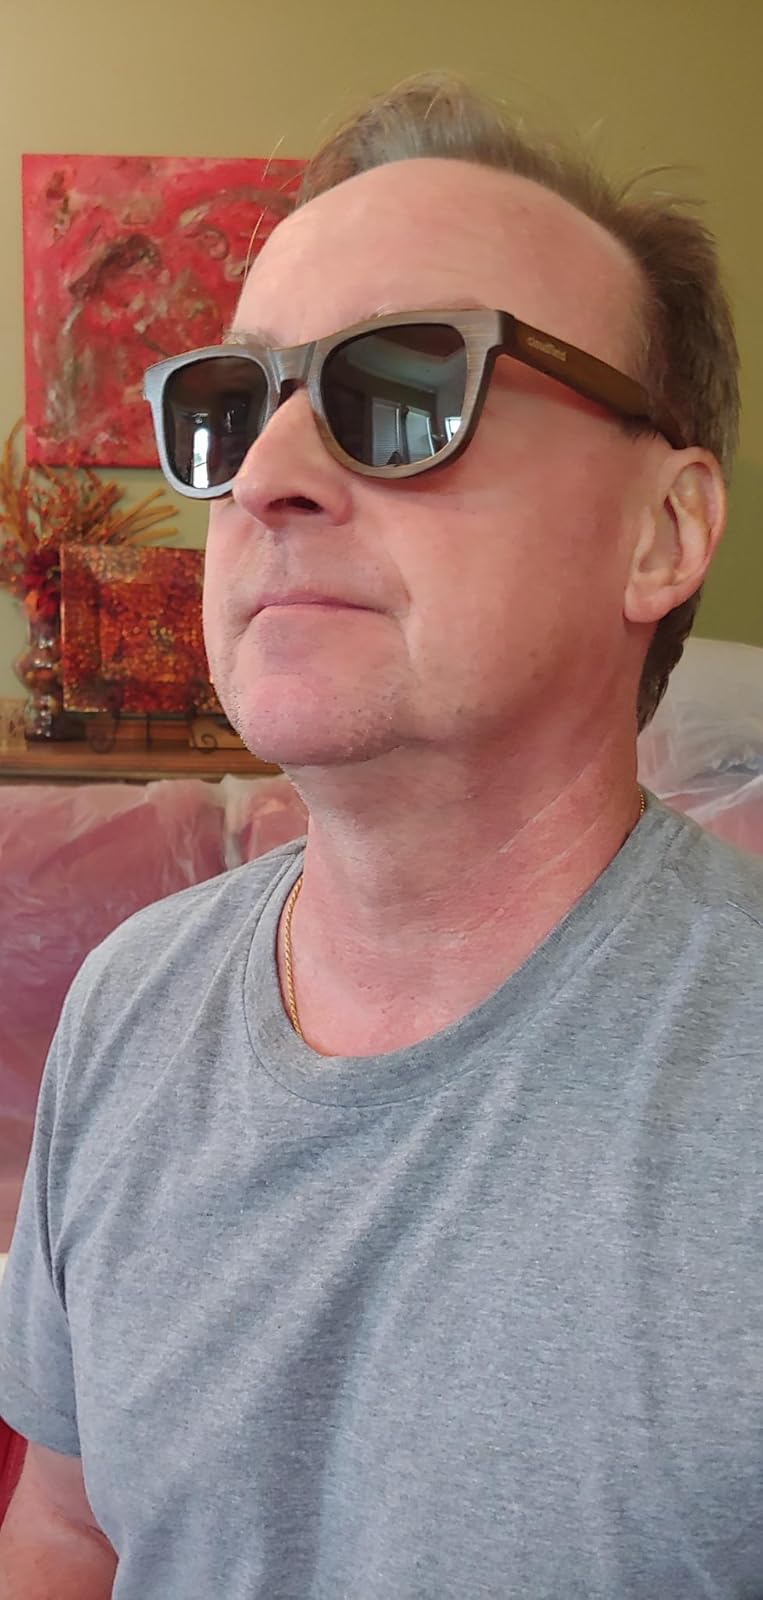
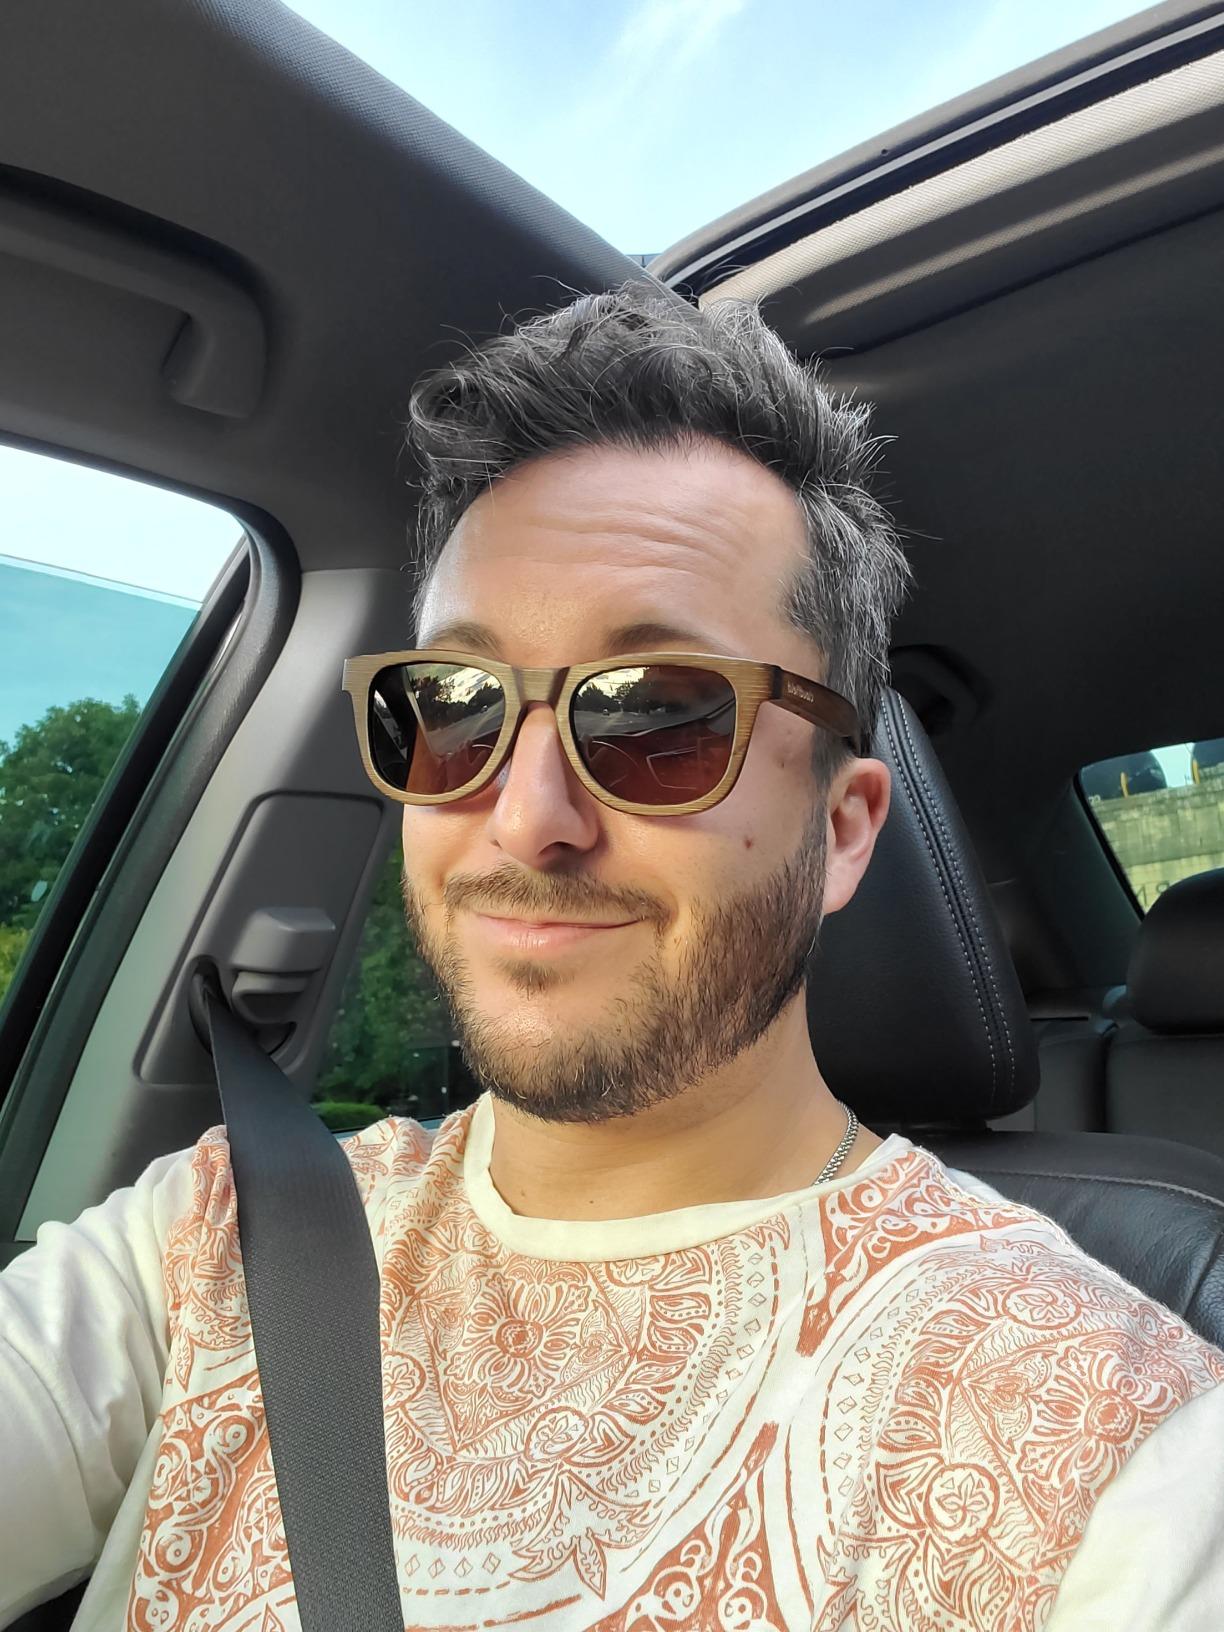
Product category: accessories_sunglasses
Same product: yes